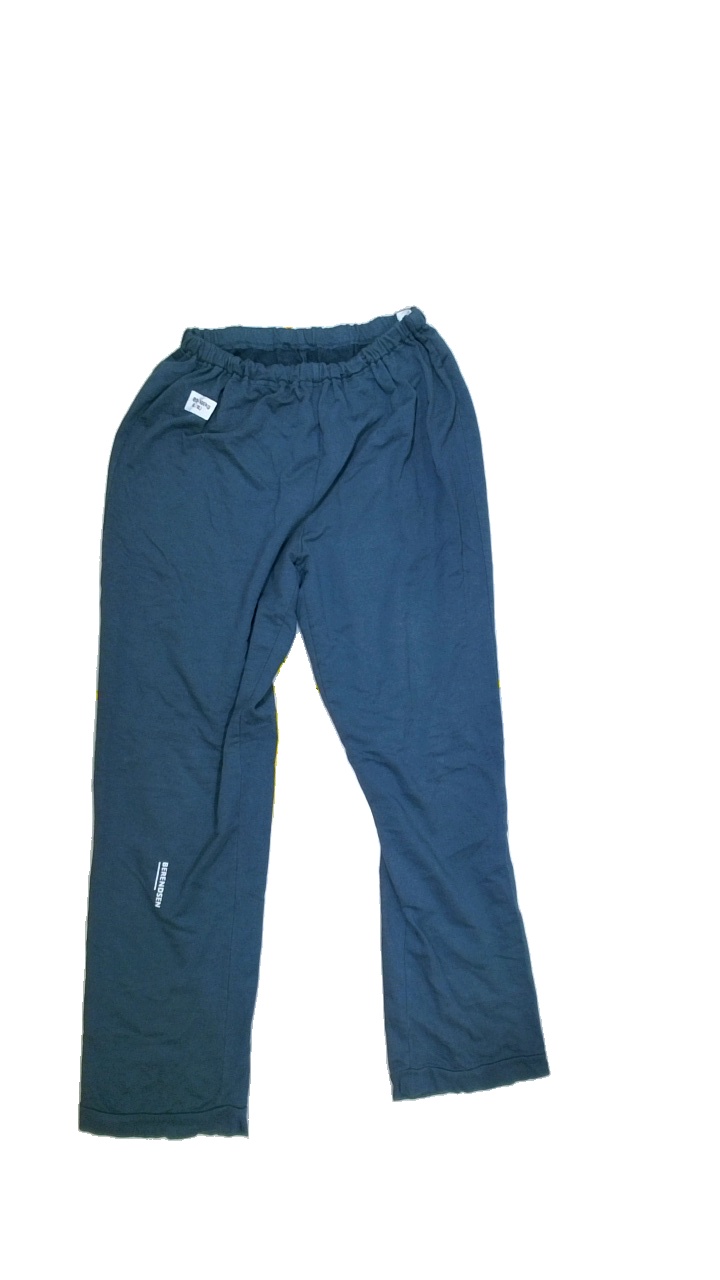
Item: Trousers (Ladies)
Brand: Missing
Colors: Blue
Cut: Loose
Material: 80%polyester 20%cotton
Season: Autumn
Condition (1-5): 2
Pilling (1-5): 3
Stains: Minor
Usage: Export
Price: <50